Balanced rudder

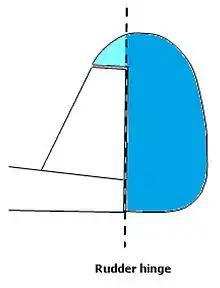
Schematic of a horn-balanced aircraft rudder; horn shaded paler blue

Balanced rudders were probably first used in the early 15th century, in Ming China's treasure ships, and were reinvented and first used in modern ships by Isambard Kingdom Brunel on the SS "Great Britain", launched in 1843.